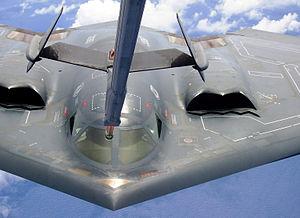
Le 509th Bomb Wing, est la seule unité de bombardement du Global Strike Command de l'United States Air Force équipée de bombardiers furtifs B-2A. Le wing est basé à Whiteman Air Force Base dans le Missouri.